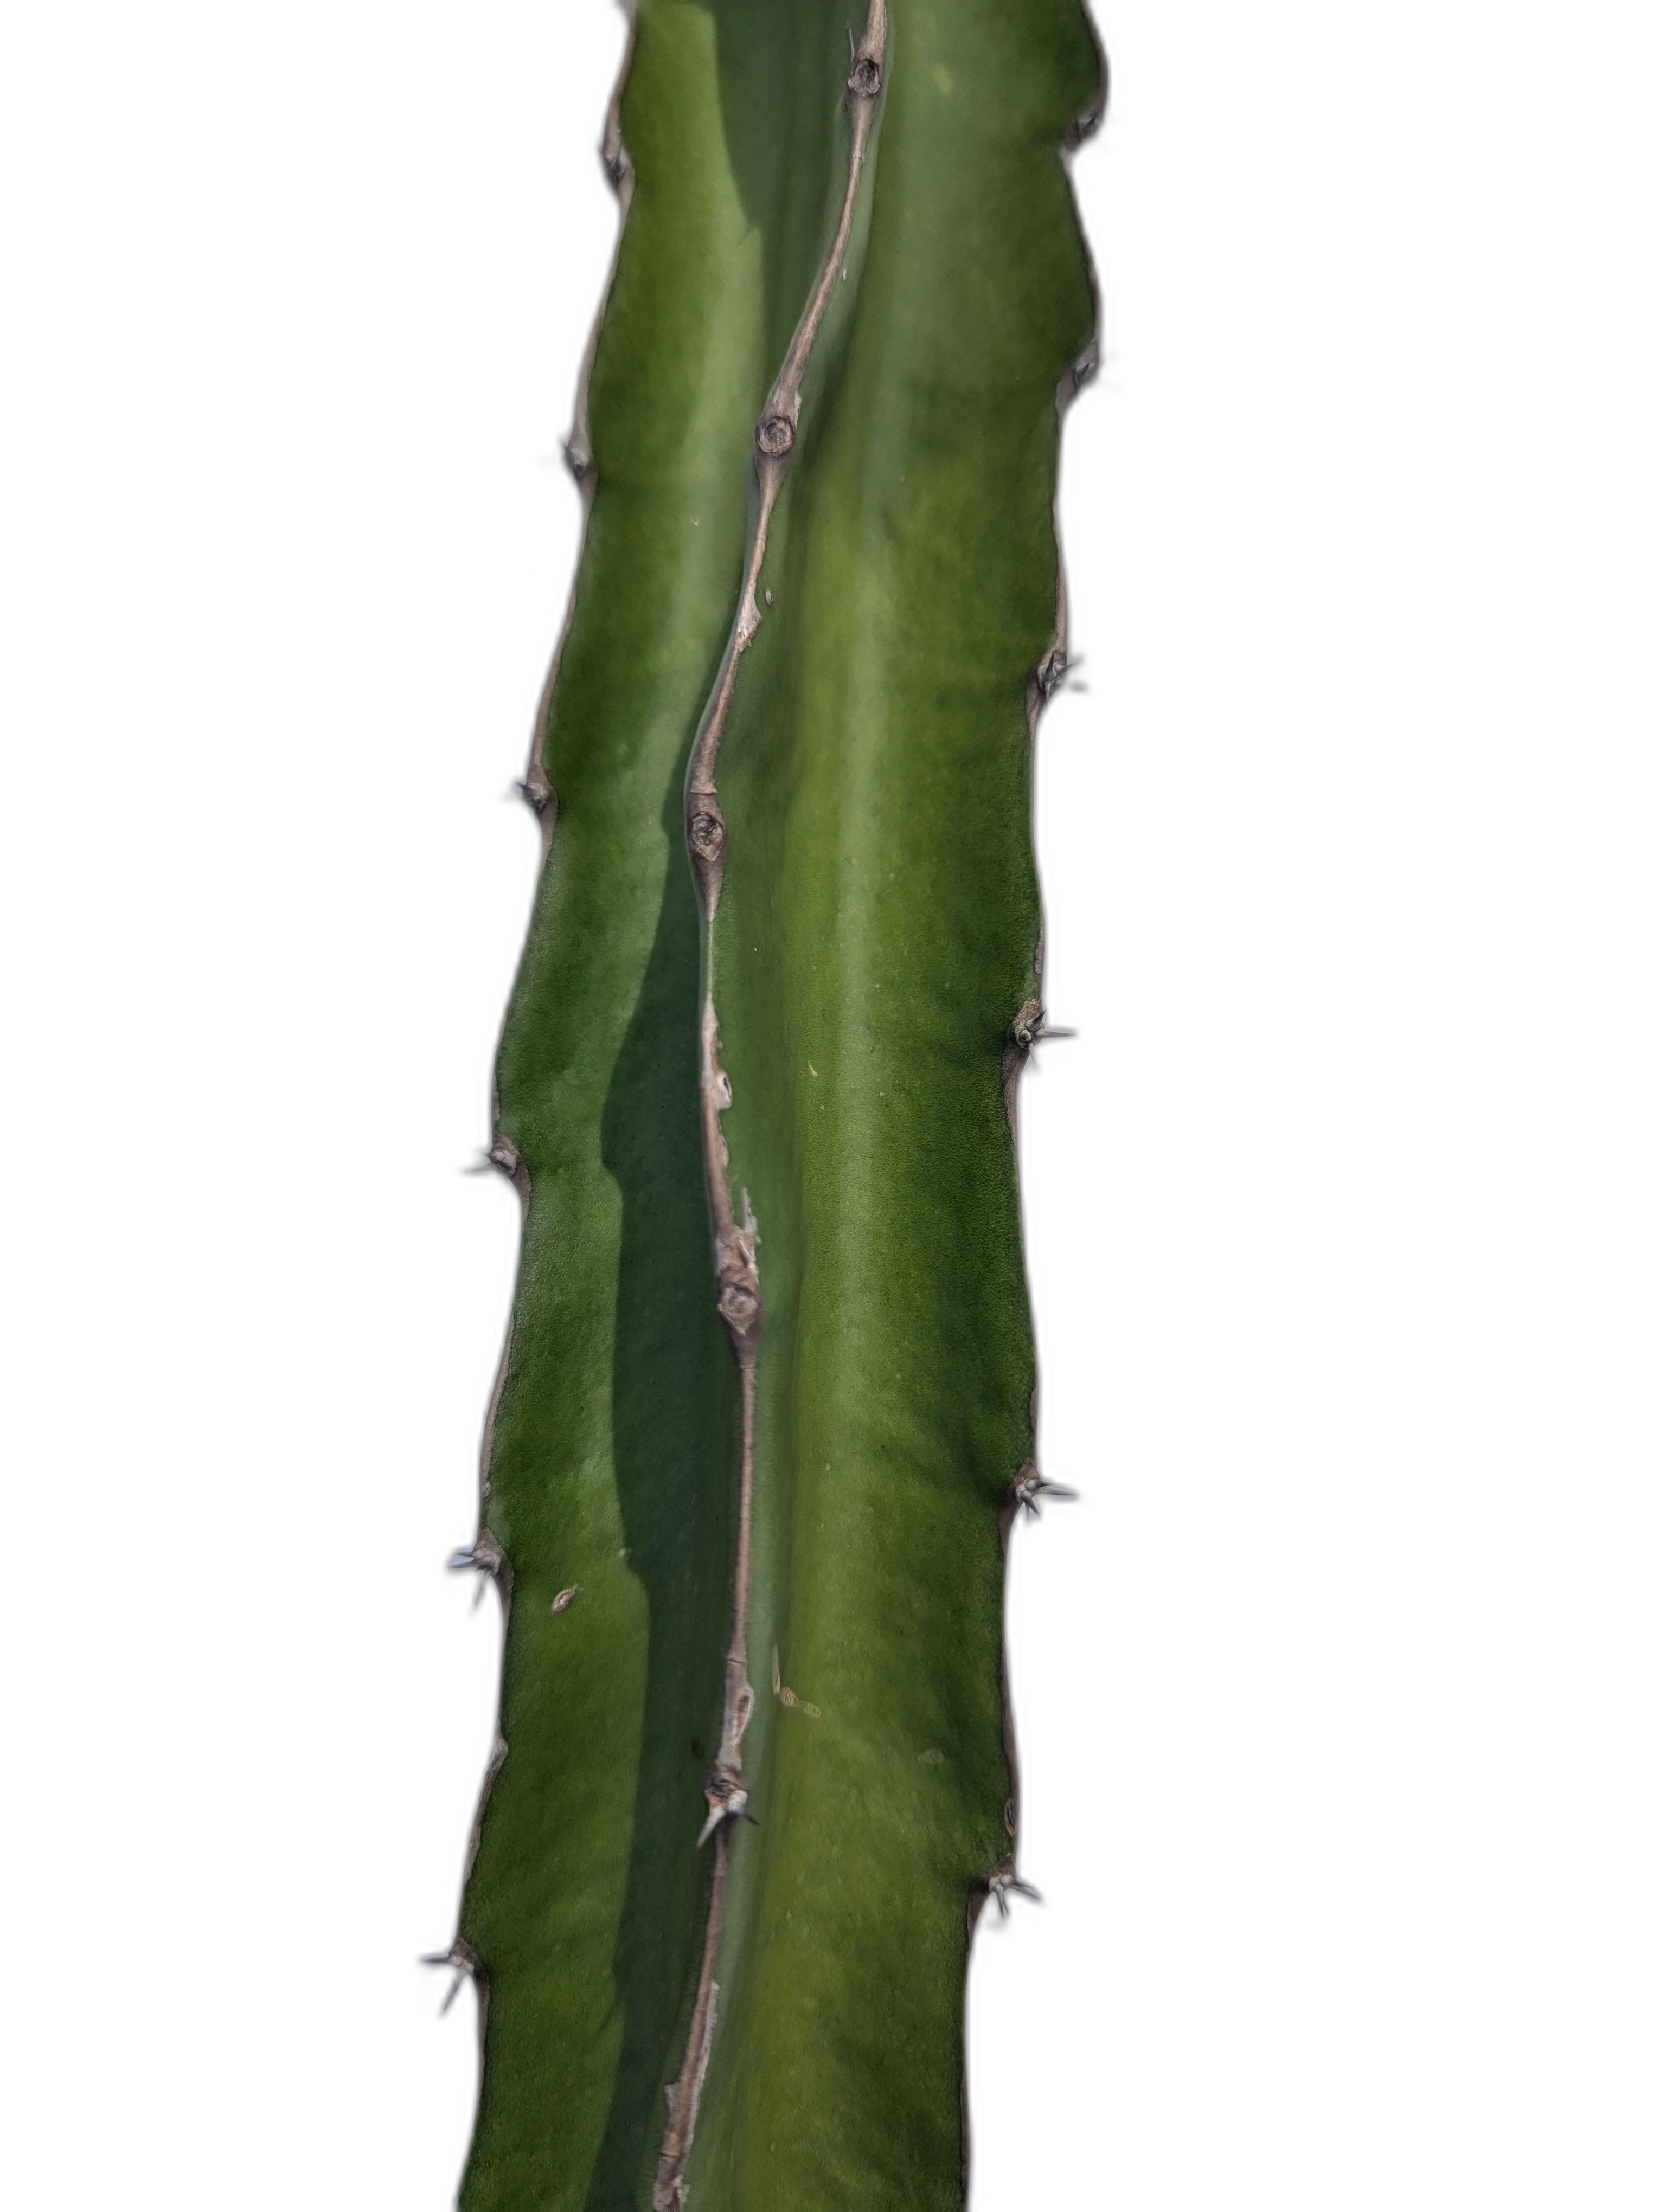
Label: Good leaf